Priwall (barque)

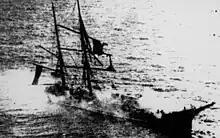
"Lautaro" ex "Priwall", loaded with nitrate, burning north of Iquique on February 28th 1945

On 8 March 1945 the SV "Lautaro" sank while being towed by the SS "Ucayali" who tried to tow it to Callao, Peru (north of Iquique).